Bakie Goodman

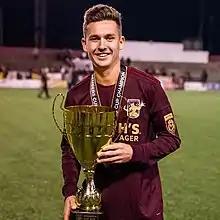
Goodman with Detroit City in 2019

Douglas "Bakie" Goodman (born February 28, 1995) is an American soccer player.